Frank Hawks

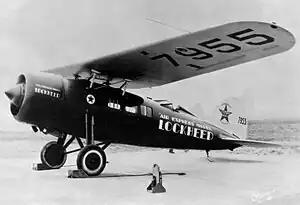
"Texaco Five"

The notoriety that Hawks gained by his self-promotion led to a contract with Maxwell House Coffee and with their sponsorship, he entered the 1927 National Air Races in Spokane, Washington, where the now renamed "Miss Maxwell House" came in first for speed in the Detroit News Air Transport Speed and Efficiency Trophy Race. Also on December 5, 1927, the Texas Company (Texaco) hired Hawks to head up its own Aviation Division as a Superintendent to market aviation products. The "Texaco One", a custom-built Ford Trimotor (NC3443) was delivered in January 1928 and Hawks was dispatched to advertise the company across the United States and abroad, beginning with flying a Texas delegation from Houston to Mexico City and back. It was the first goodwill trade extension air tour from the United States to Mexico and received wide coverage in American and Mexican newspapers.